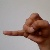
The image shows a hand gesture representing the letter 'J' in Indian Sign Language.